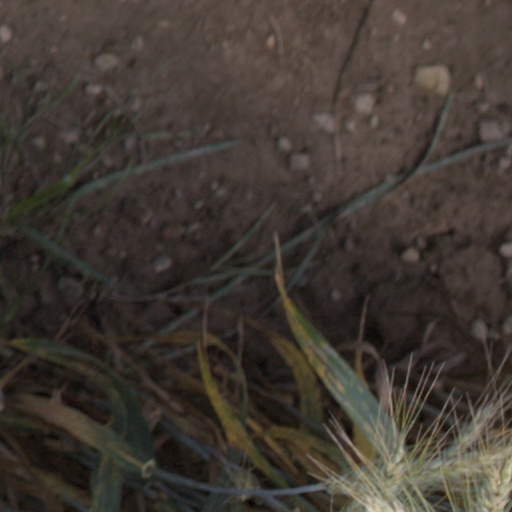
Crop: wheat